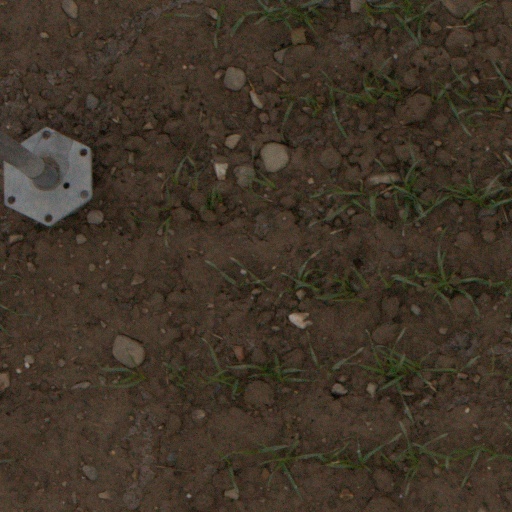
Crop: wheat